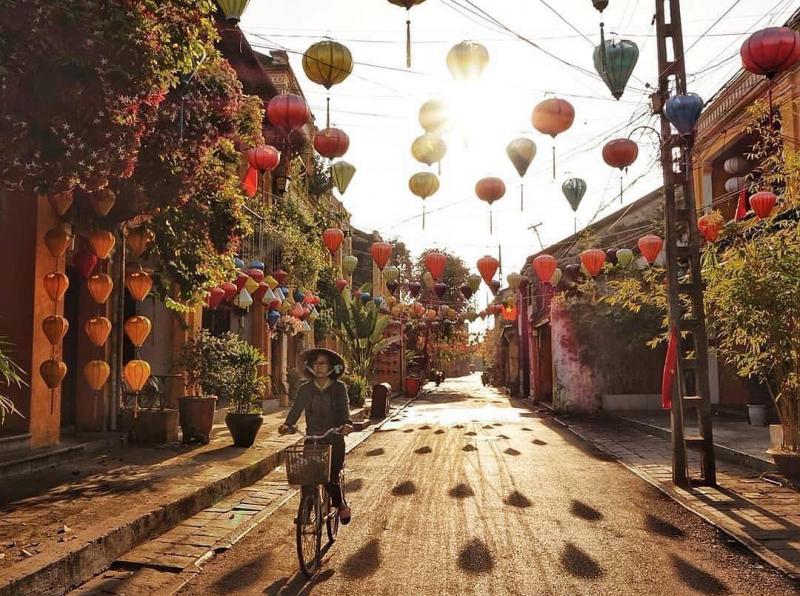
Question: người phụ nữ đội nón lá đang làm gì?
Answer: cô ấy đang lái xe